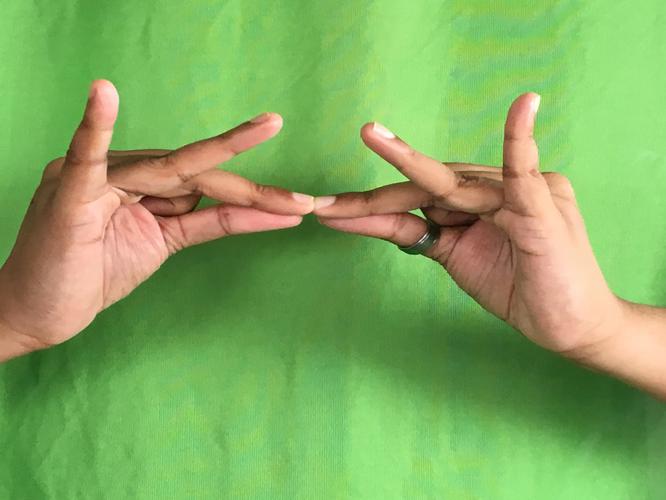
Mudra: Sakata
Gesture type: double_hand